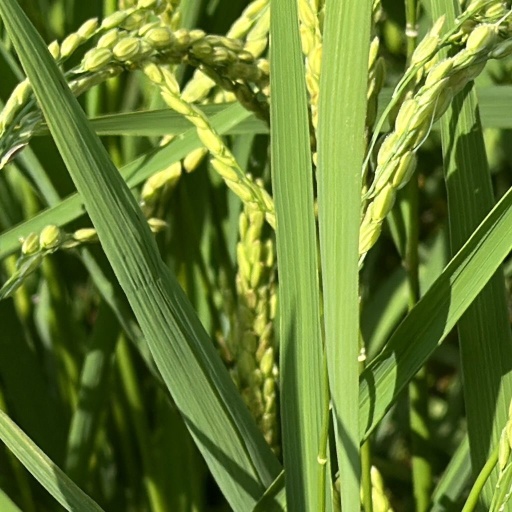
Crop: rice